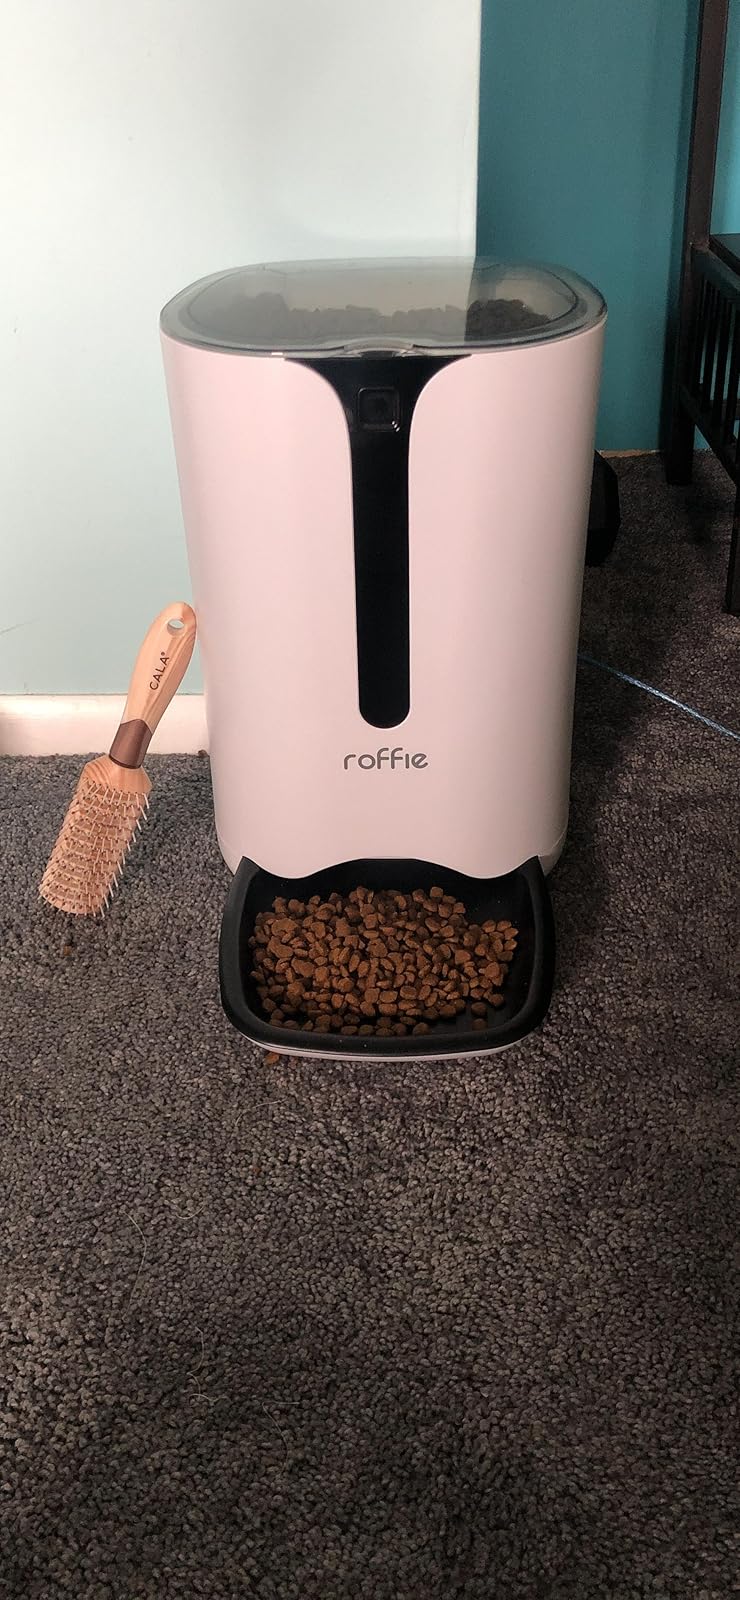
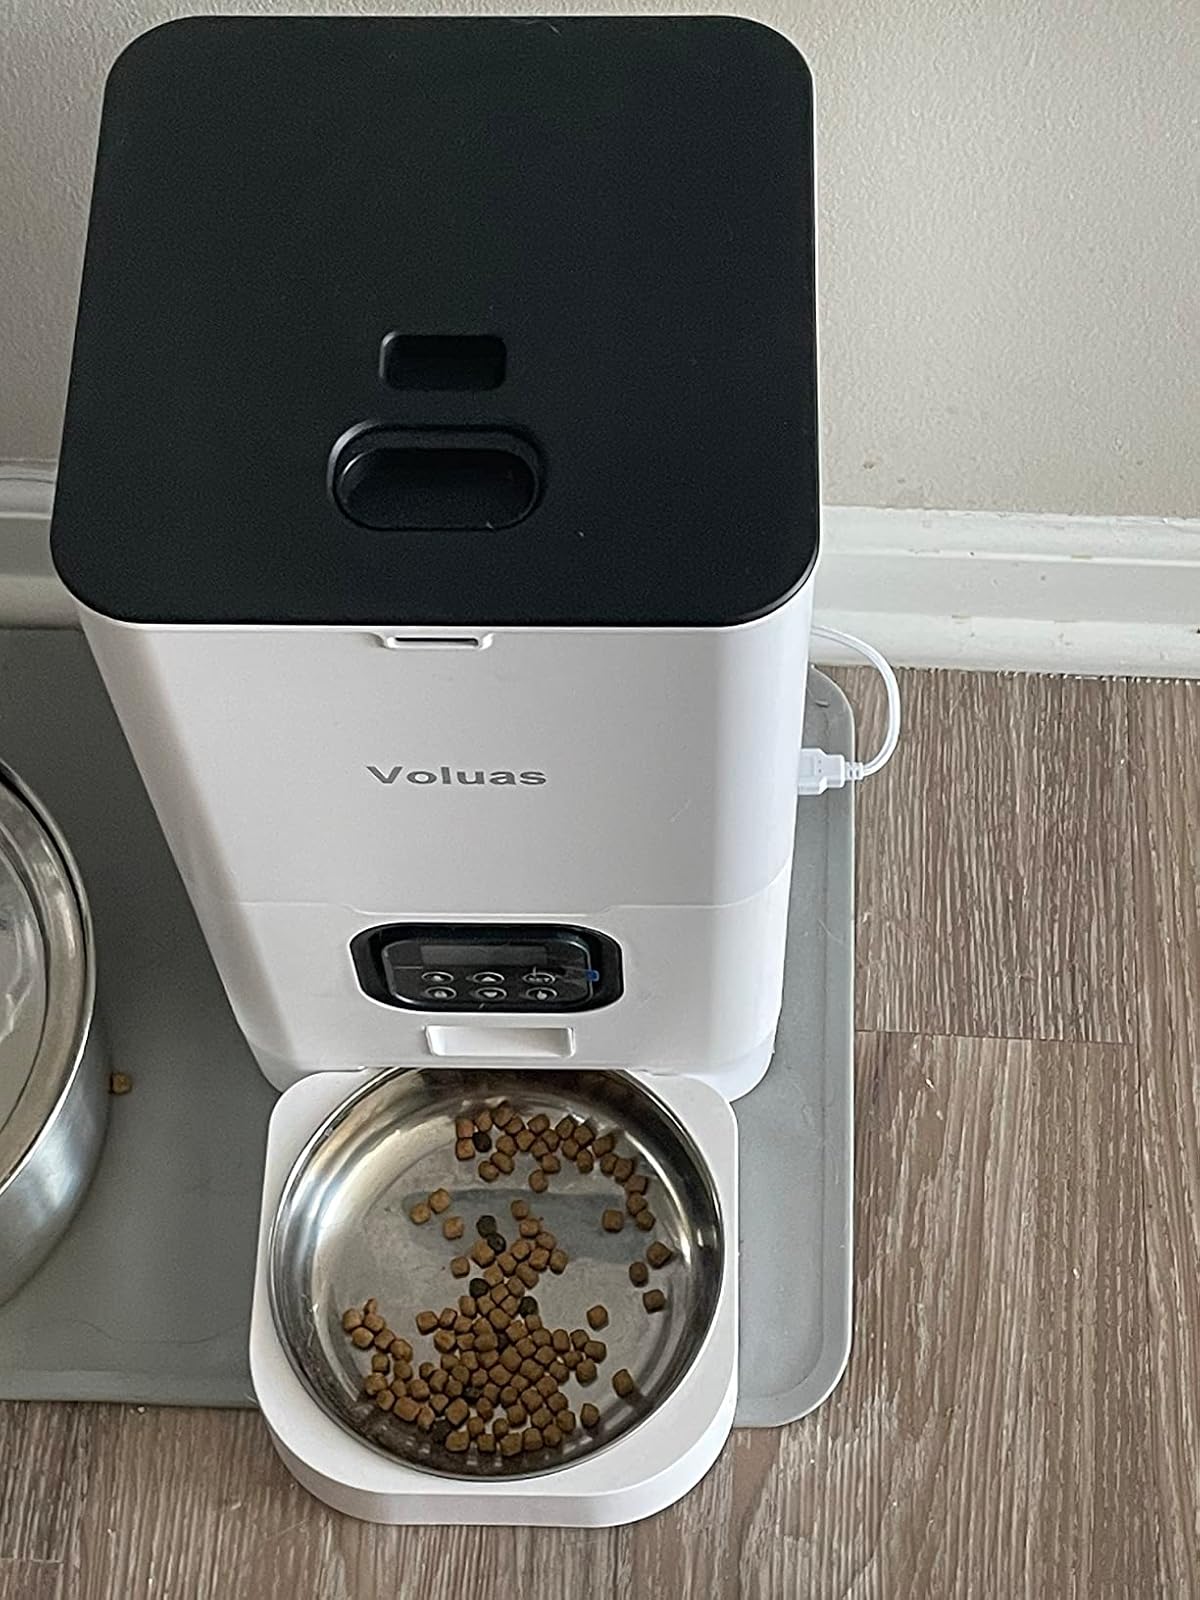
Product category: items_feeder
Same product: no